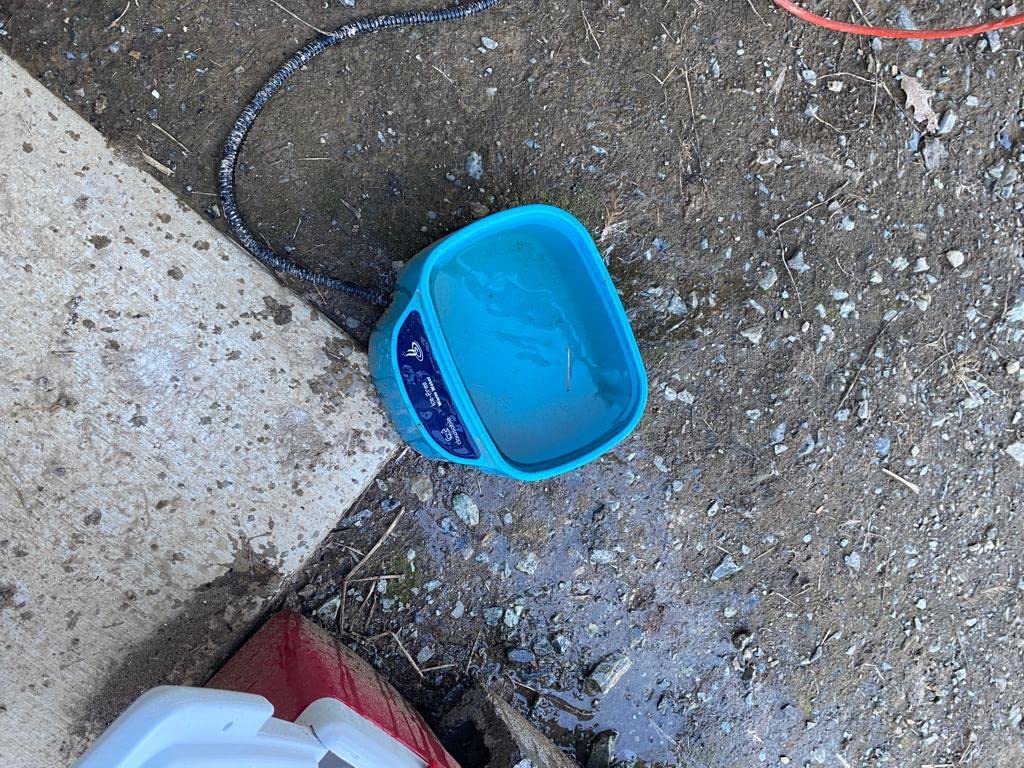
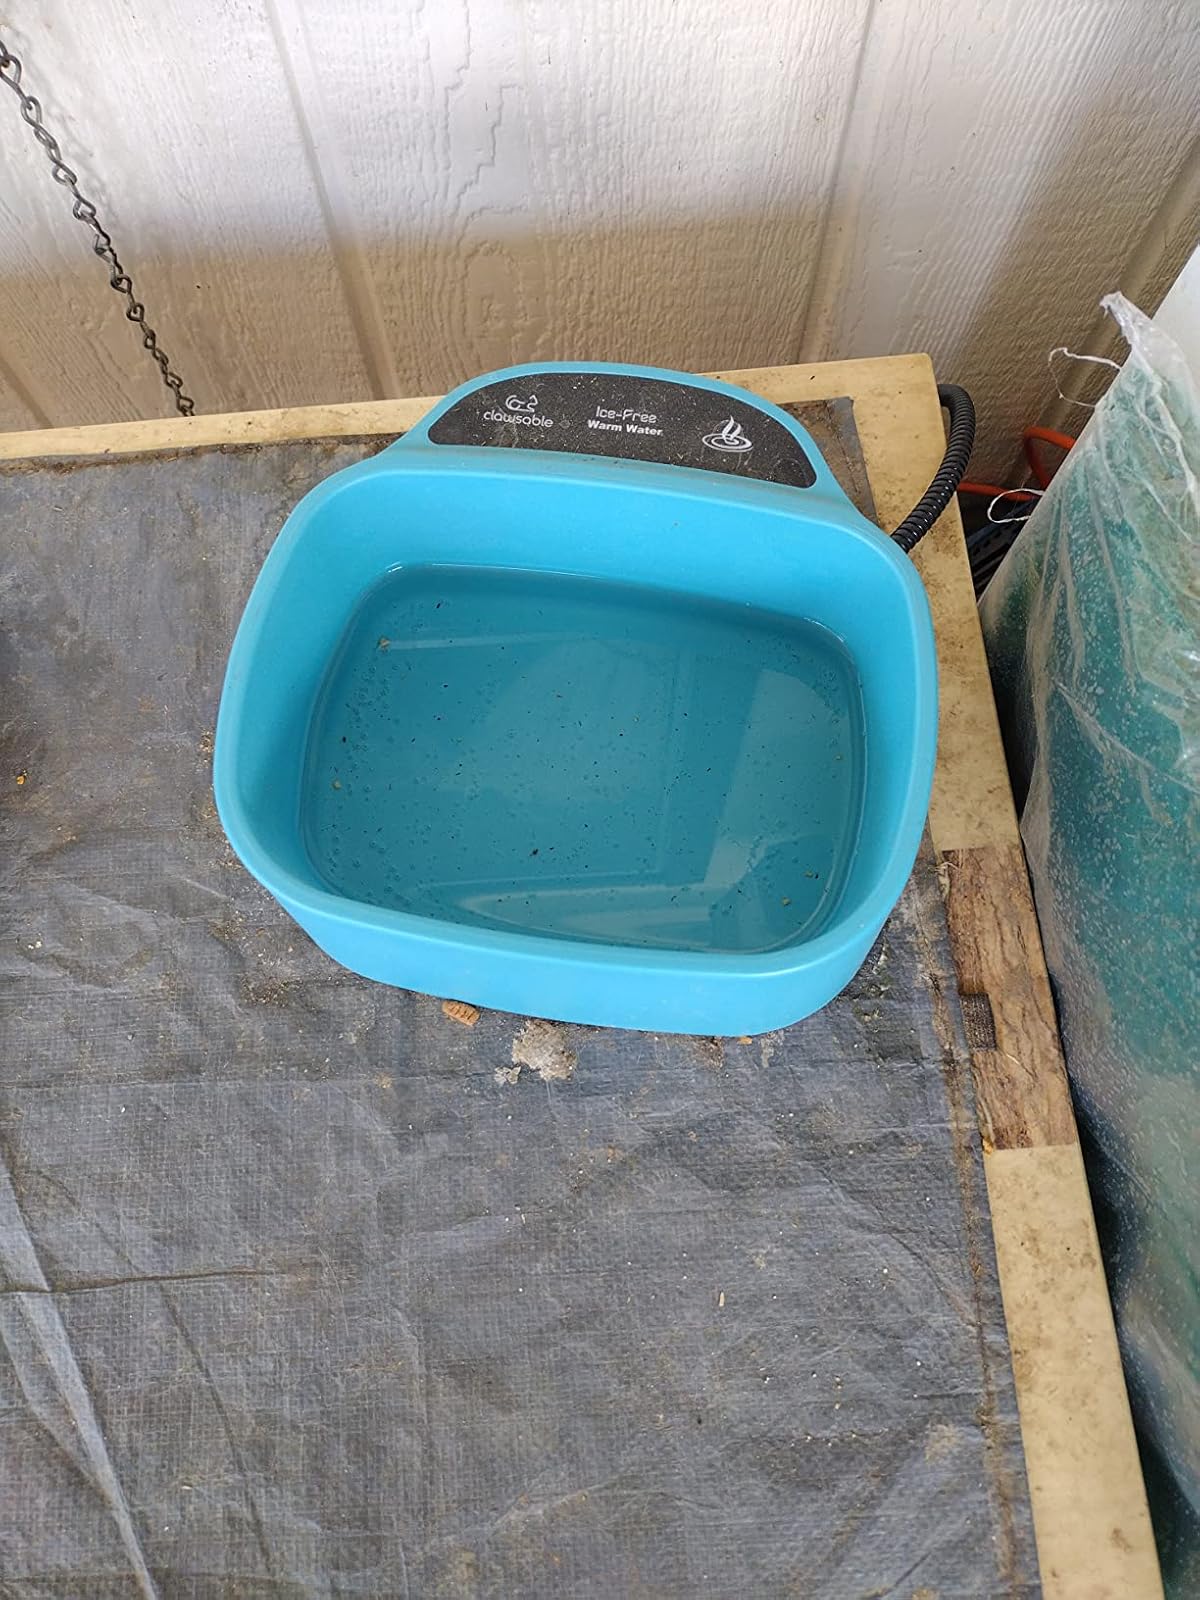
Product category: items_bowl
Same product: yes